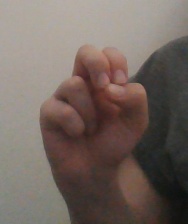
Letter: gaaf